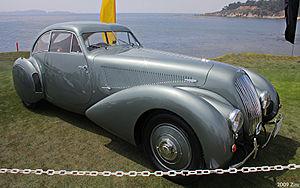
La Bentley R Type ou Bentley Serie R est une automobile berline de luxe du constructeur automobile britannique Bentley produite à 2323 exemplaires, déclinés en de nombreuses carrosseries entre 1952 à 1955.